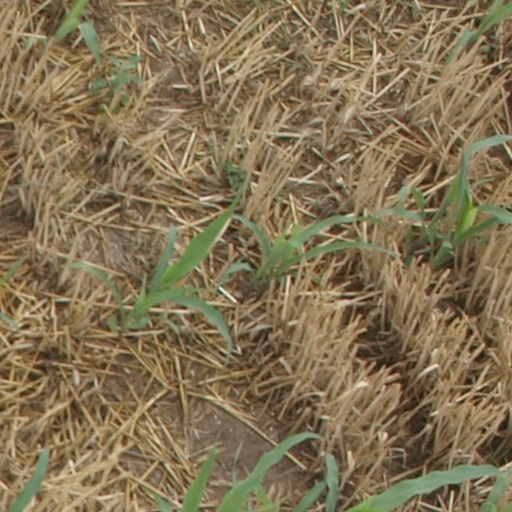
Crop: maize; corn